Ankylosaurus

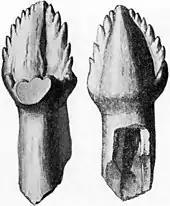
Tooth of the holotype in inner and outer view

The snout region of "Ankylosaurus" was unique among ankylosaurs, and had undergone an "extreme" transformation compared to its relatives. The snout was arched and truncated at the front, and the nostrils were elliptical and were directed downward and outward, unlike in all other known ankylosaurids where they faced obliquely forward or upward. Additionally, the nostrils were not visible from the front because the sinuses were expanded to the sides of the premaxilla bones, to a larger extent than seen in other ankylosaurs. Large loreal caputegulae—strap-like, side osteoderms of the snout—completely roofed the enlarged opening of the nostrils, giving a bulbous appearance. The nostrils also had an intranarial septum, which separated the nasal passage from the sinus. Each side of the snout had five sinuses, four of which expanded into the maxilla bone. The nasal cavities (or chambers) of "Ankylosaurus" were elongated and separated by a septum at the midline, which divided the inside of the snout into two mirrored halves. The nasal chambers had two openings, including the choanae (internal nostrils), and the air passage was looped. The maxillae expanded to the sides, giving the impression of a bulge, which may have been due to the sinuses inside. The maxillae had a ridge that may have been the attachment site for fleshy cheeks; the presence of cheeks in ornithischians is controversial, but some nodosaurs had armor plates that covered the cheek region, which may have been embedded in the flesh.